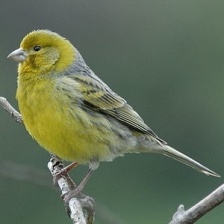
Species: CANARY
Scientific name: SERINUS CANARIA DOMESTICA